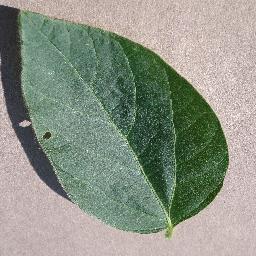
Label: Soybean___healthy